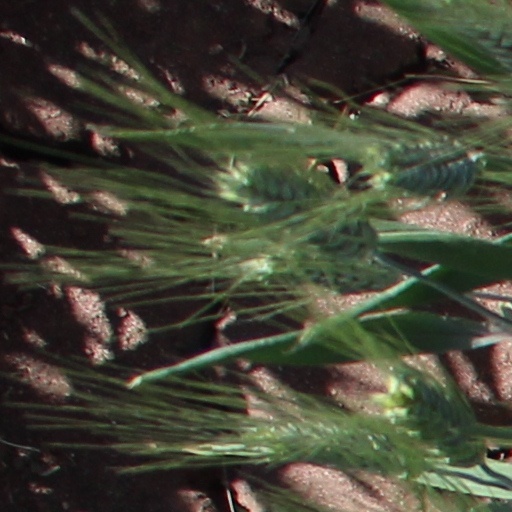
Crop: wheat